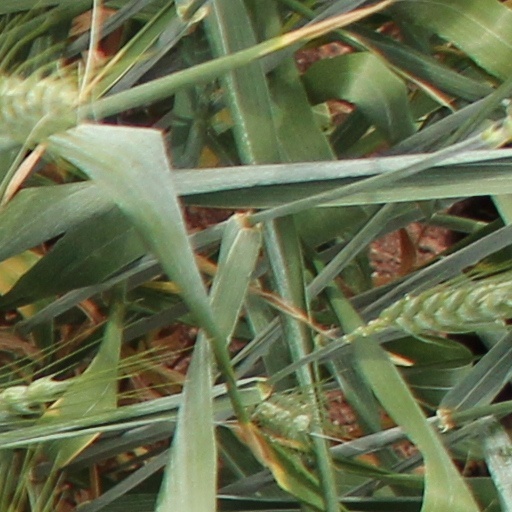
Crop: wheat